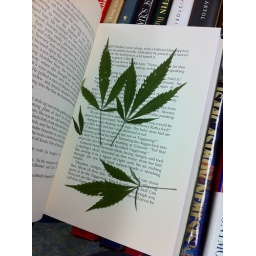
I was looking at books at a library book sale, and came across a book with some pressed... herbs... in the pages.